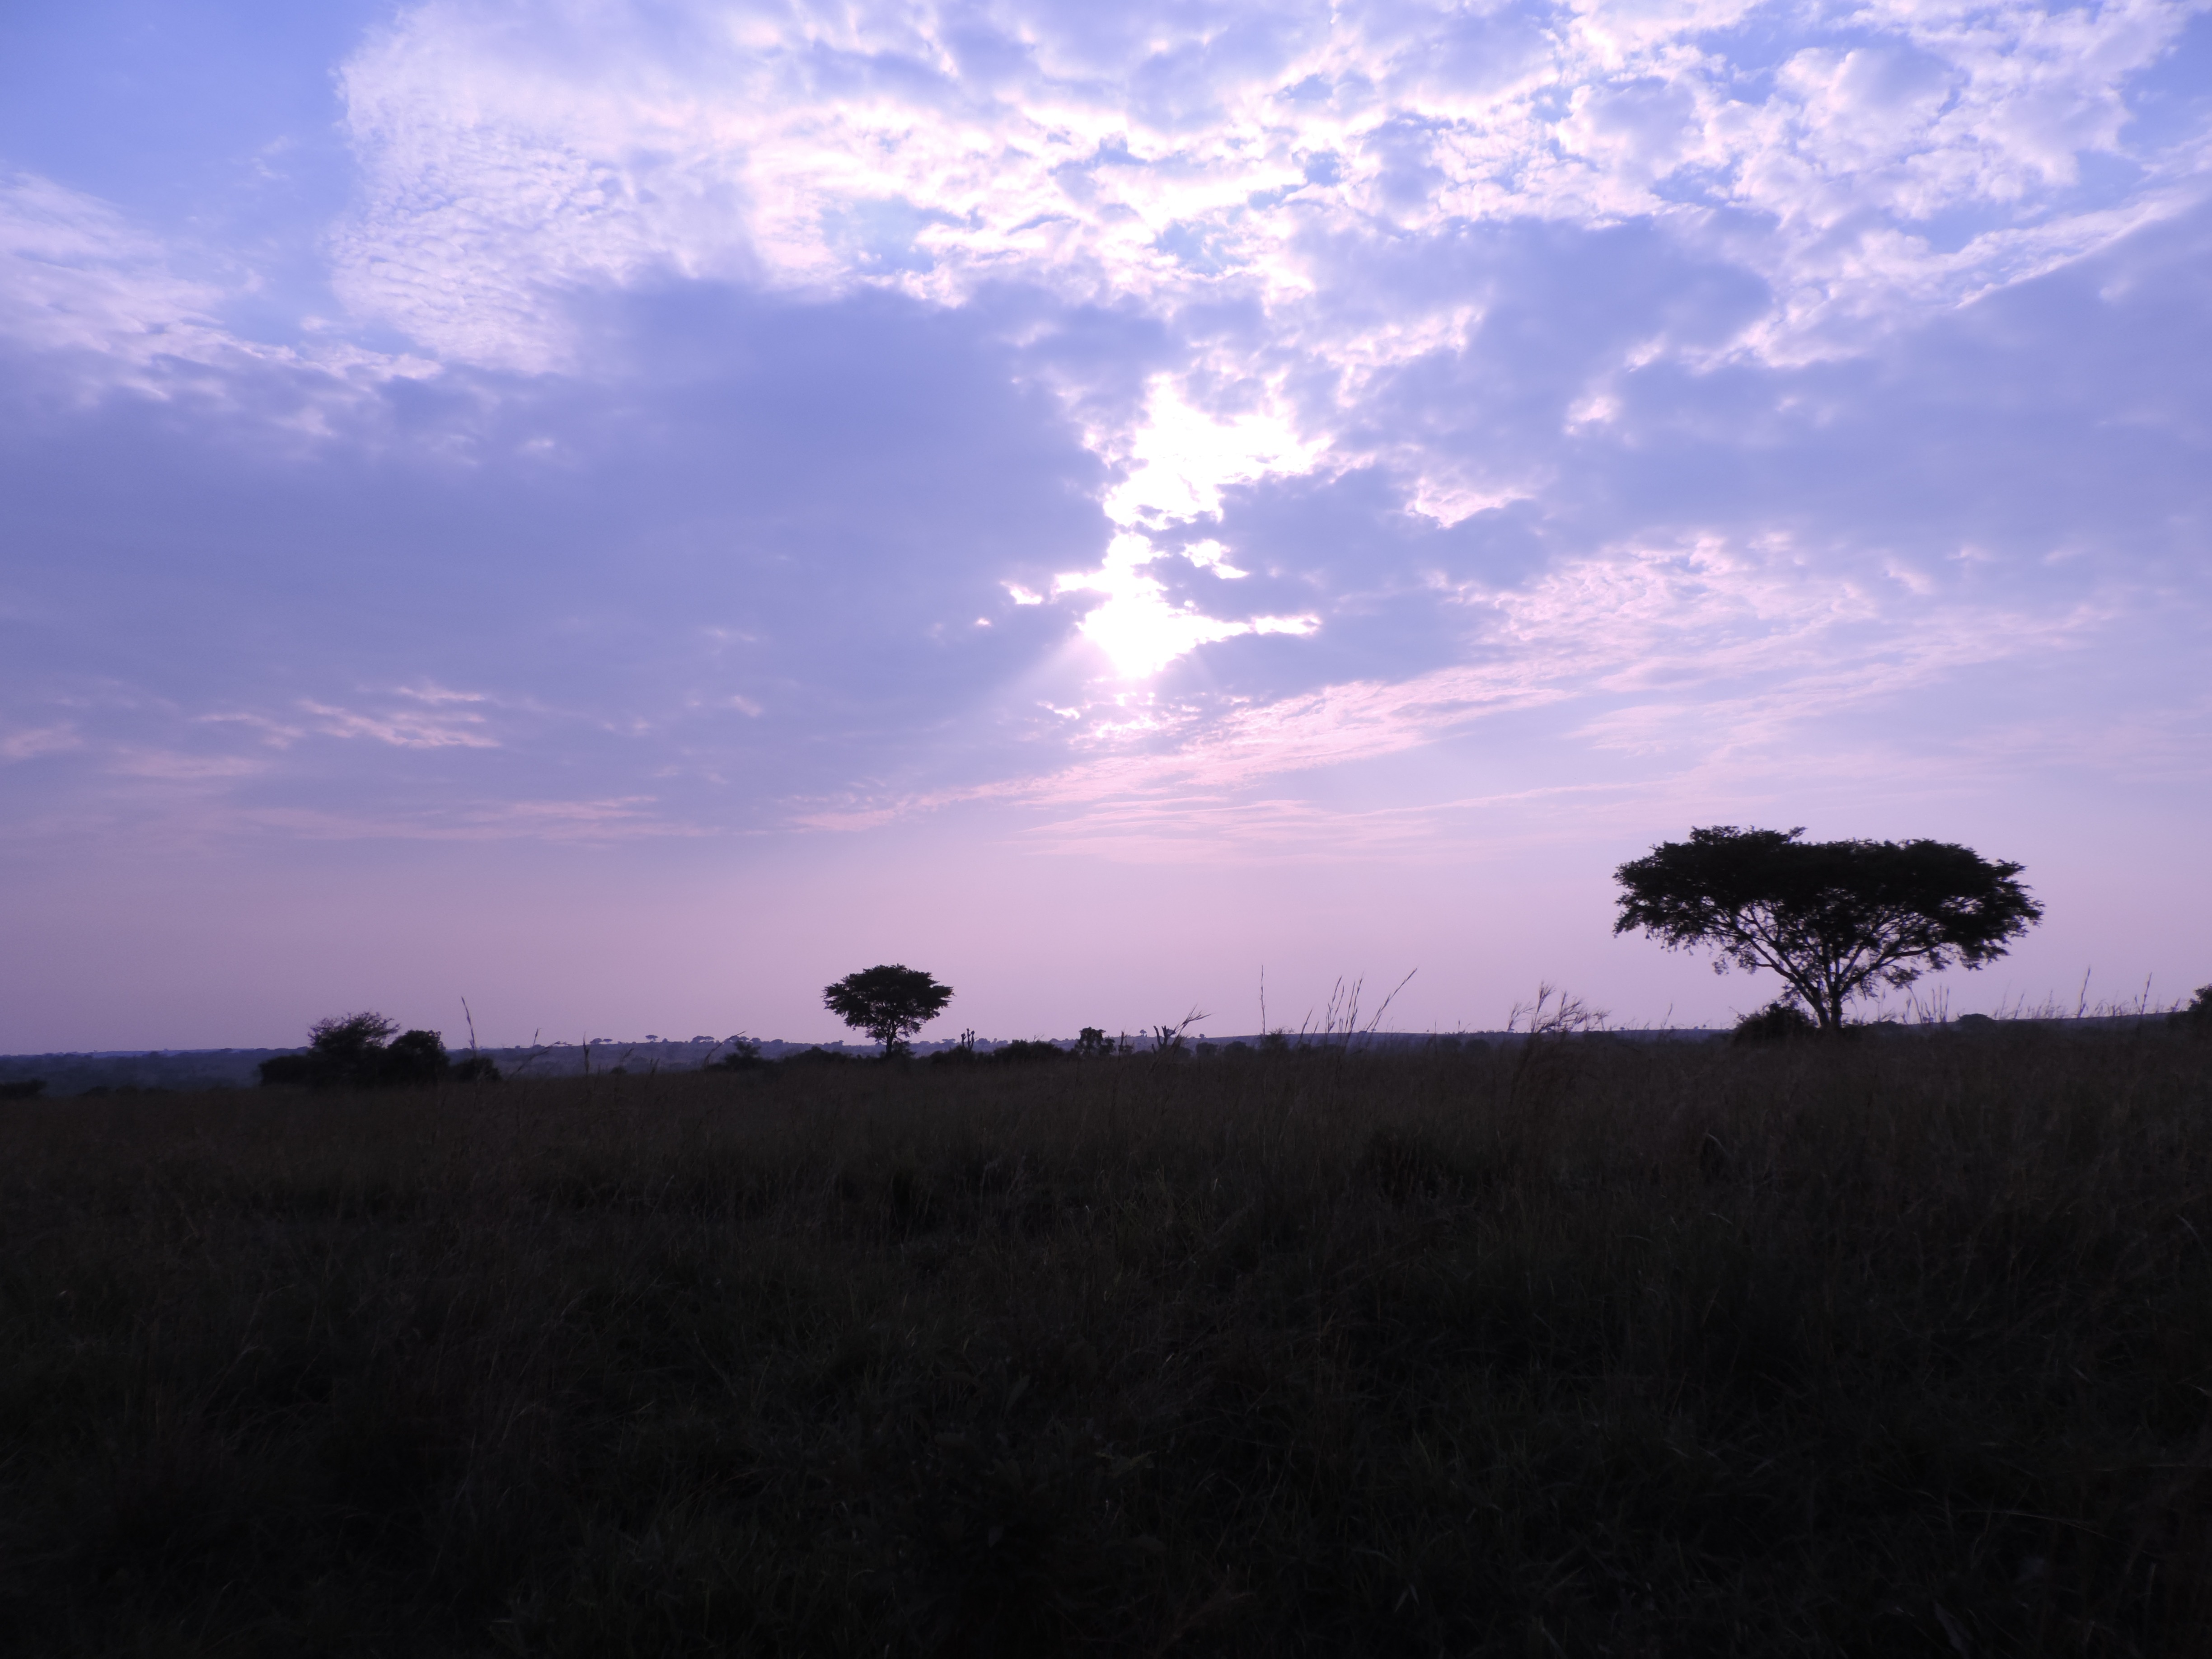
landscape, tree, nature, grass, horizon, cloud, sky, sunrise, sunset, field, prairie, sunlight, morning, hill, dawn, dusk, evening, twilight, savanna, plain, grassland, uganda, rural area, atmospheric phenomenon